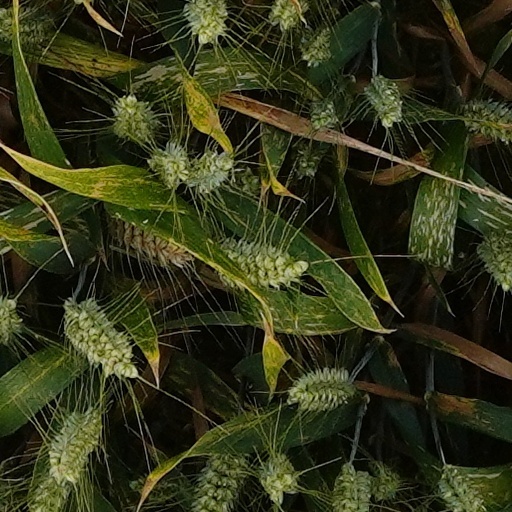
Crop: wheat